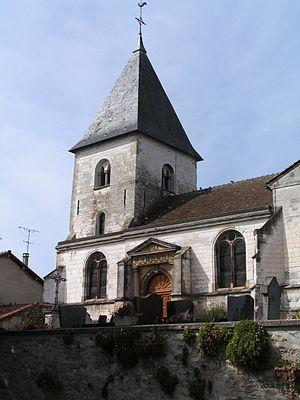
Église Saint-Nicolas de Marson (Classé) This building is indexed in the Base Mérimée, a database of architectural heritage maintained by the French Ministry of Culture,